Eastminster

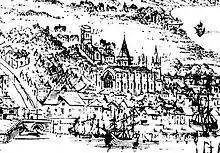
Eastminster, based on a drawing by Anton van den Wyngaerde, 1544

Eastminster, also known as New Abbey, St Mary Graces, and other variants, was a Cistercian abbey on Tower Hill at East Smithfield in London.